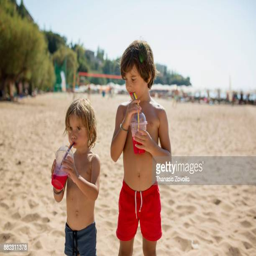
kids drinking grated strawberry on the beach